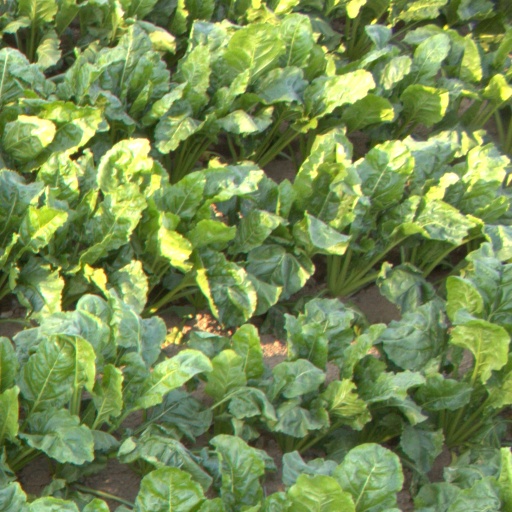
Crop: sugar beet